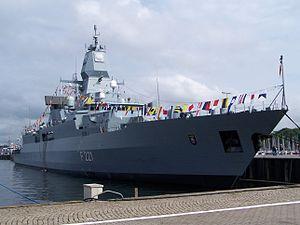
La classe Sachsen est la plus récente classe de frégates de défense aérienne de l'Allemagne. Sa conception est inspirée de la classe F123 Brandenburg mais avec des fonctionnalités furtives améliorées conçues pour tromper les capteurs radar et acoustiques de l'adversaire. La classe comprend un radar multifonction avancé APAR et un radar à longue portée SMART-L, censé être capable de détecter les avions furtifs et les missiles furtifs.